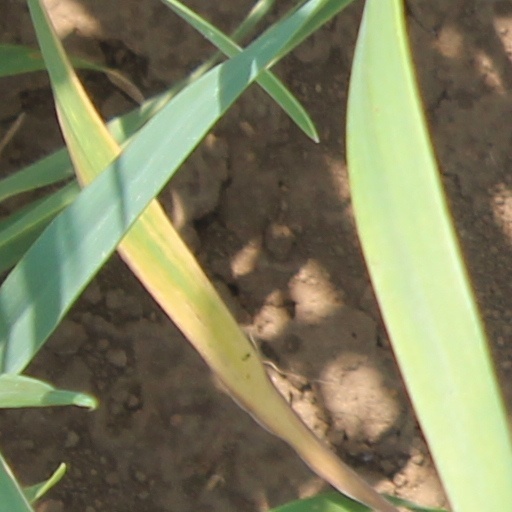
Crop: wheat